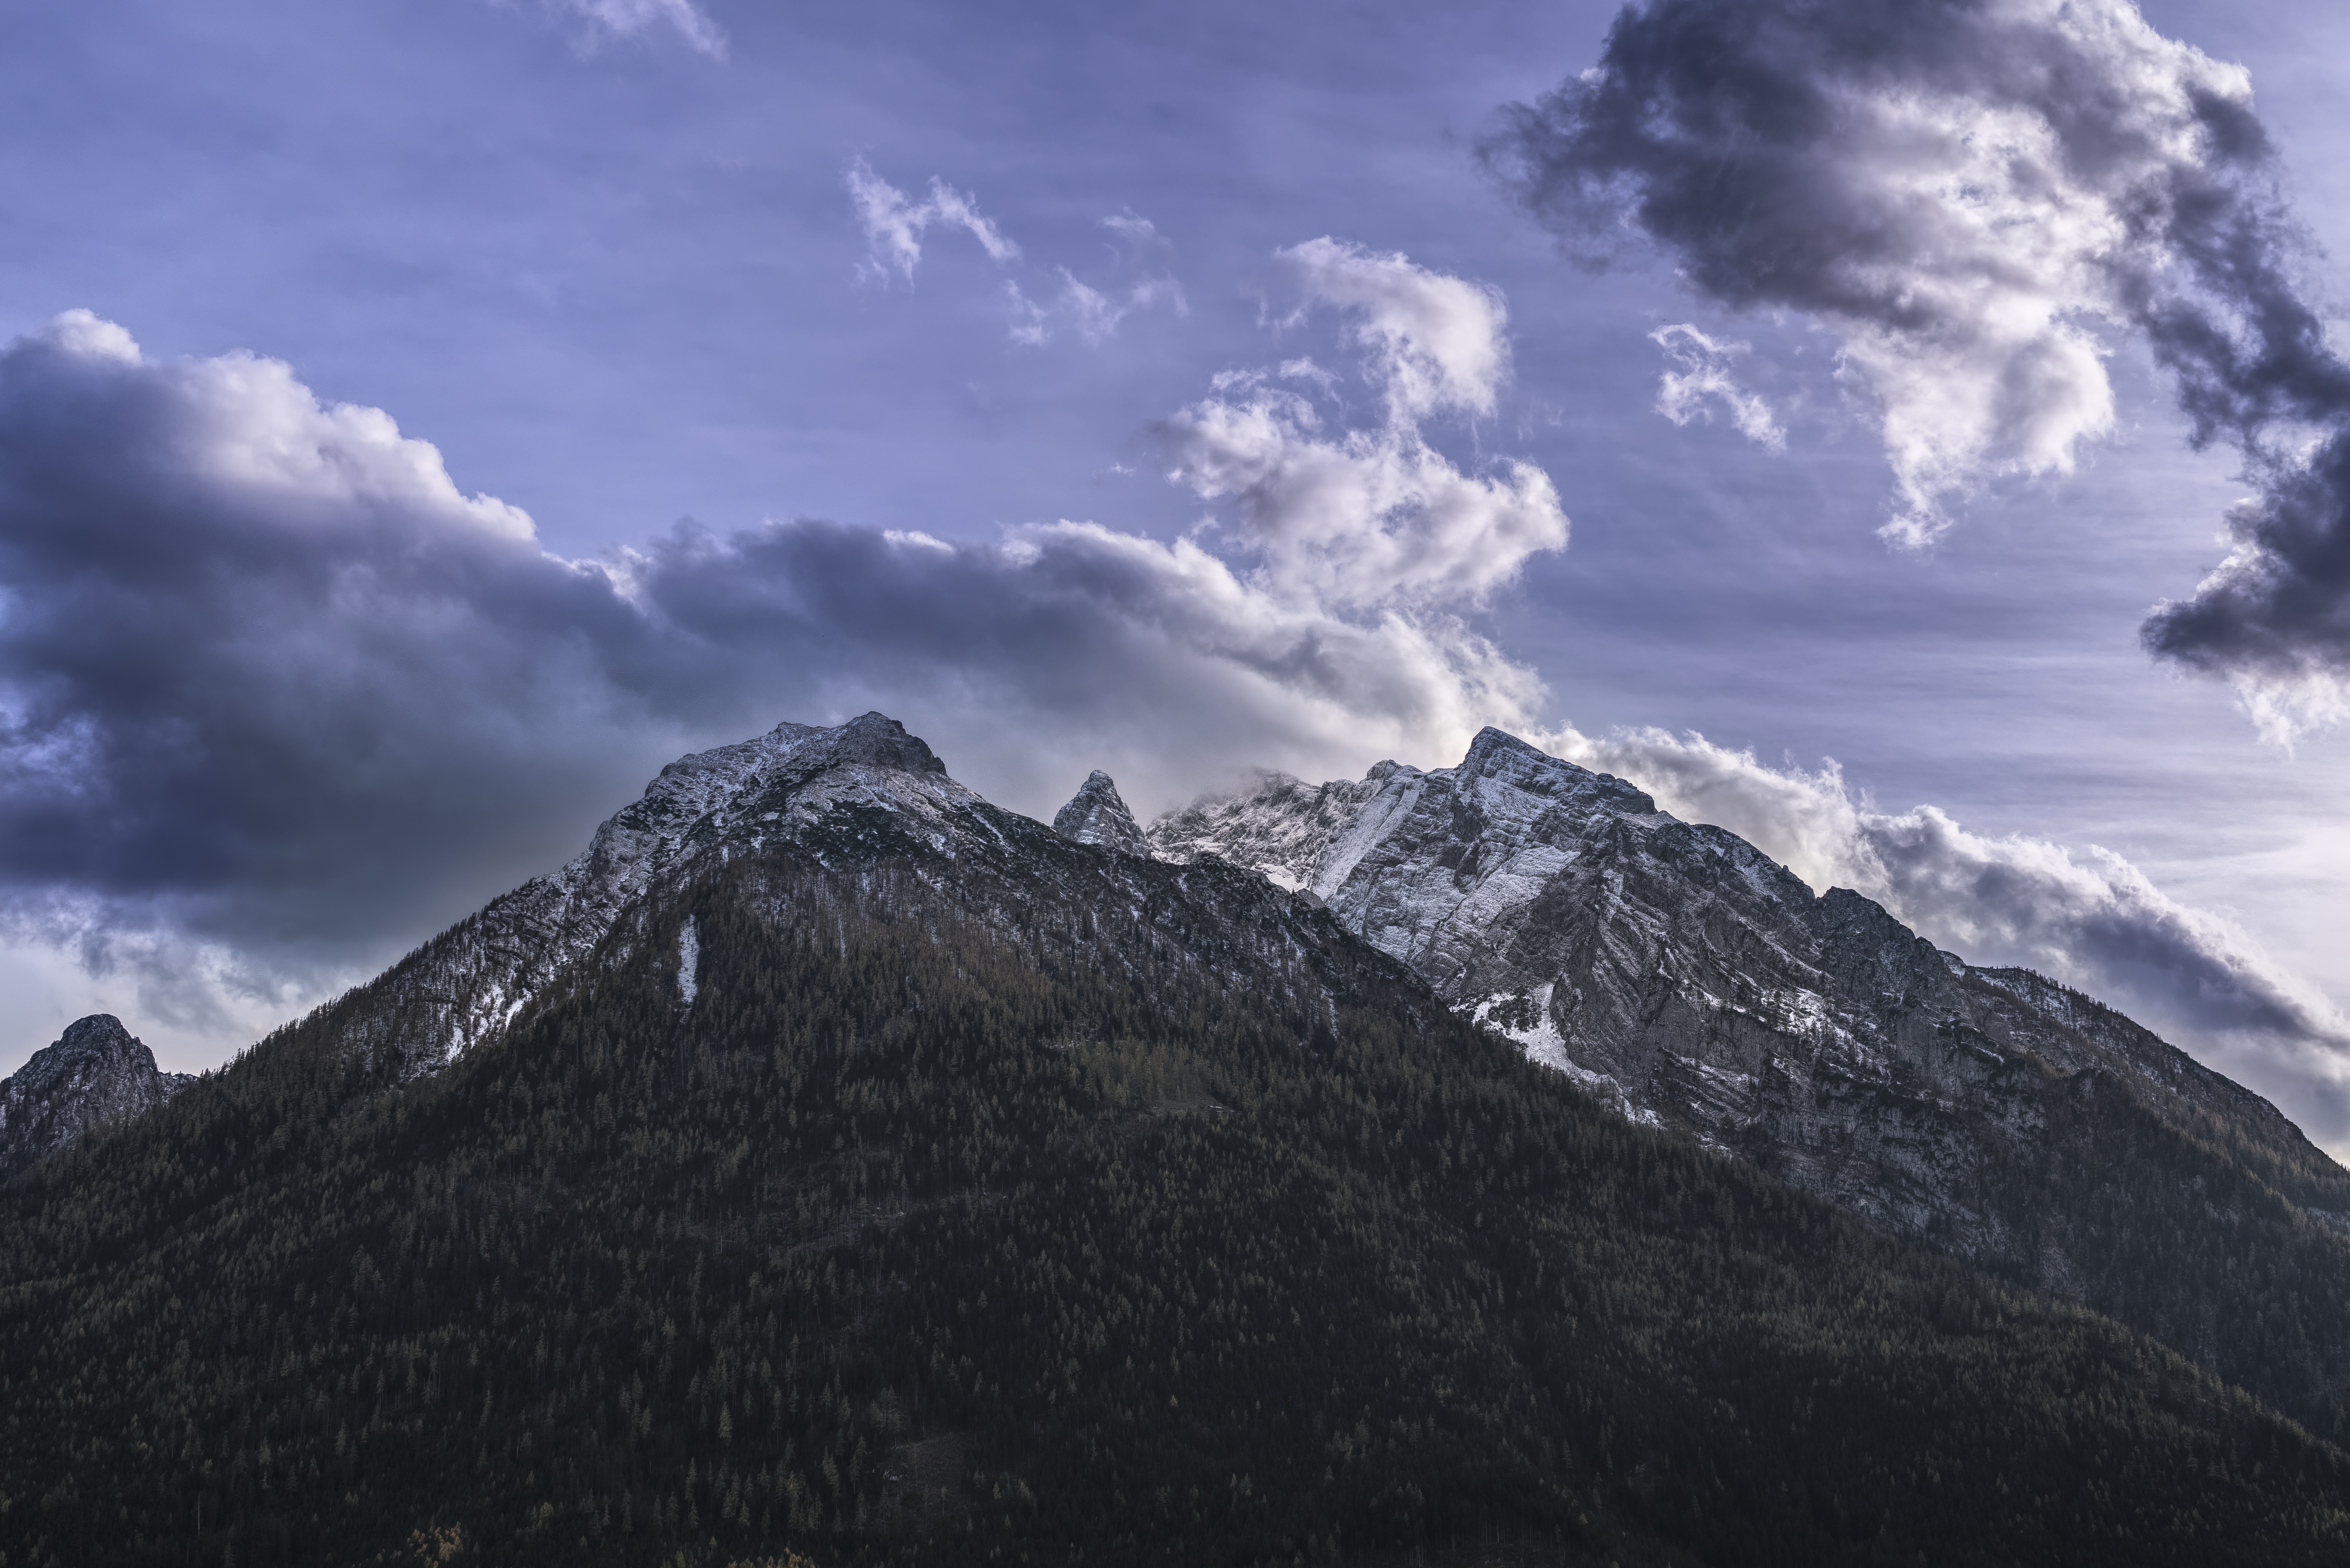
sky, cloud, mountainous landforms, mountain, mountain range, highland, ridge, wilderness, atmosphere, mount scenery, alps, meteorological phenomenon, cumulus, fell, hill, landscape, hill station, tree, summit, national park, horizon, sunlight, massif, computer wallpaper, elevation